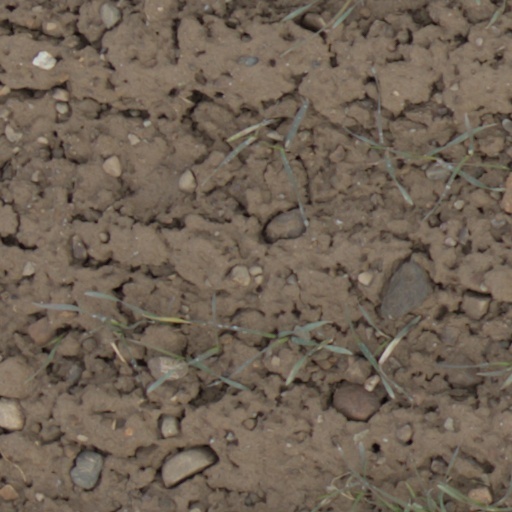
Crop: wheat